Anna Cramling

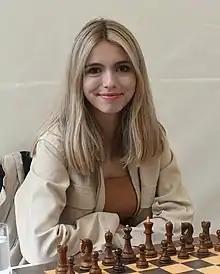
Cramling in 2021

Anna Yolanda Cramling Bellón (born 30 April 2002) is a Swedish-Spanish chess player, Twitch live streamer, and YouTuber who holds the title of Woman FIDE Master (WFM). She had a peak FIDE rating of 2175 in March 2018. Cramling represented Sweden in the 2016 and 2022 Chess Olympiad as well as two European Team Chess Championships.